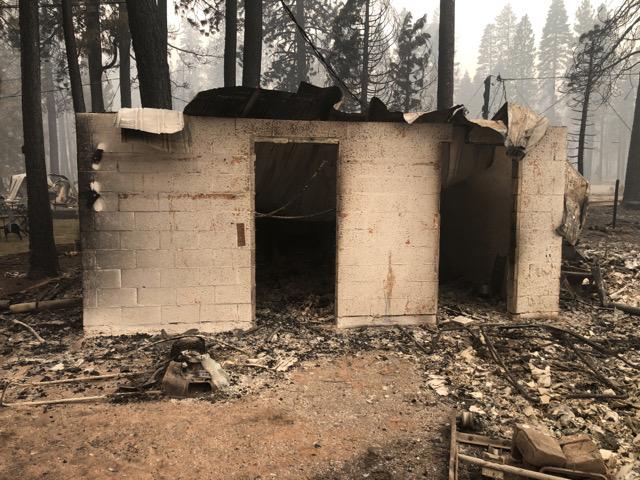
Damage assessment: destroyed